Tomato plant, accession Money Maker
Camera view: tilt-top (135 deg); turntable rotation: 330 degrees
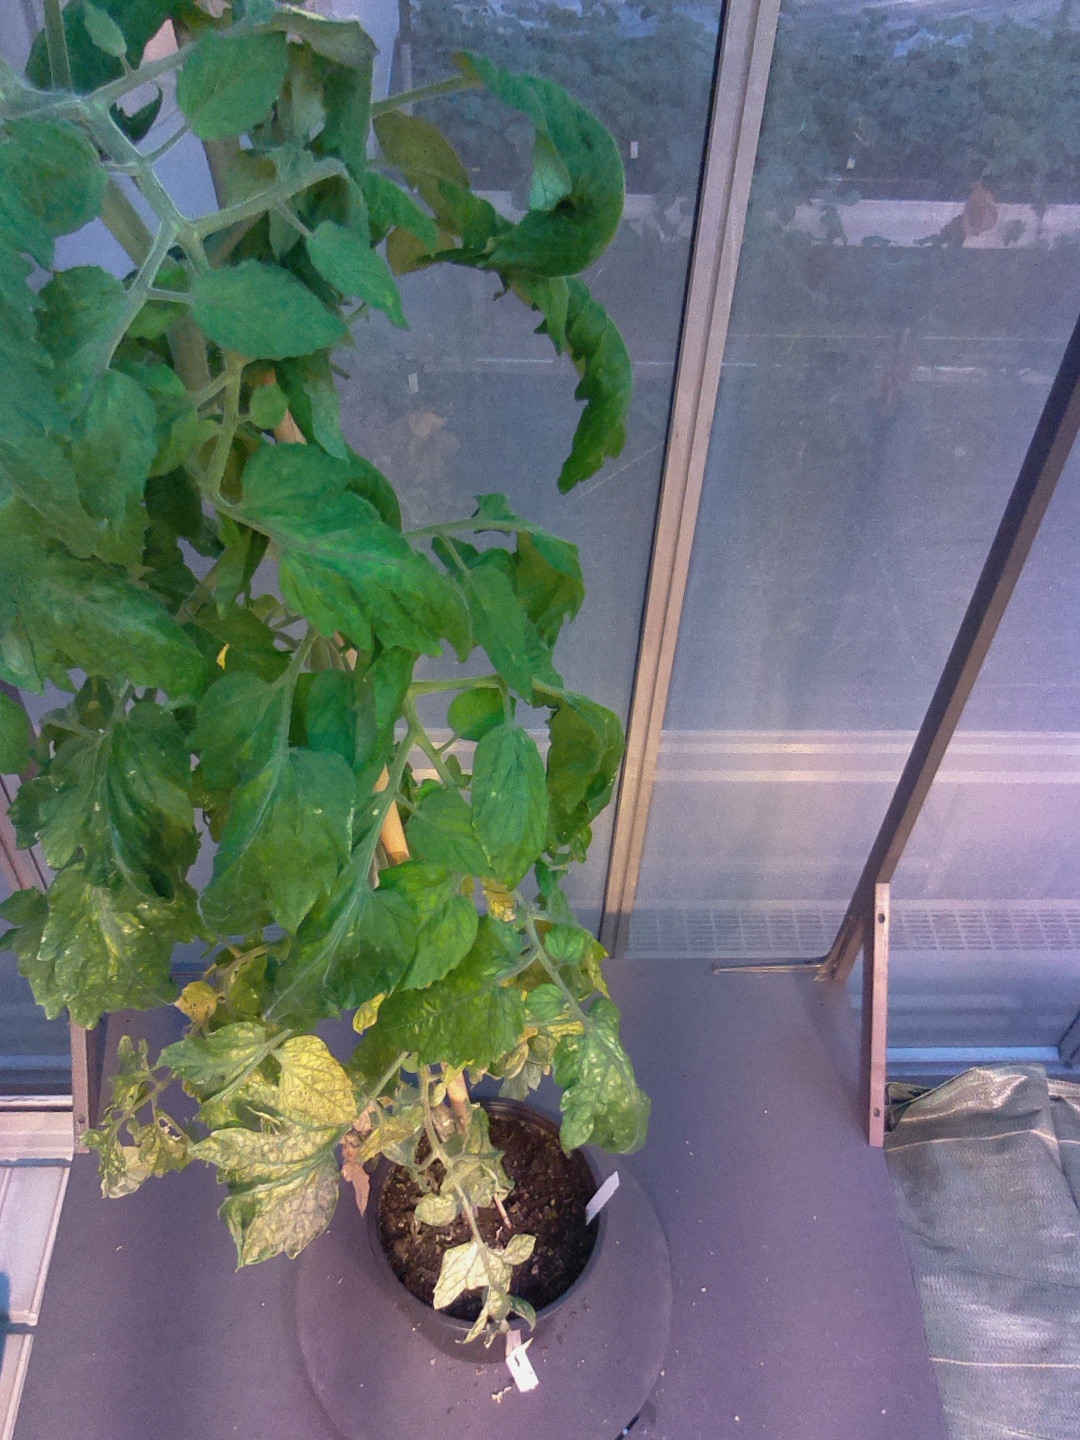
BBCH growth stage 70: Fruits at the main stem or branches visibles